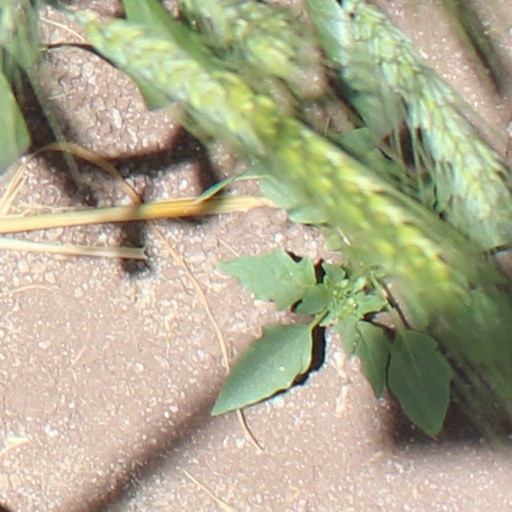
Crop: wheat